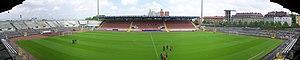
Le Grünwalder Stadion est un stade de football situé à Munich, en Allemagne dont les clubs résidents sont l'équipe féminine ainsi que la réserve du Bayern Munich ainsi que le 1860 Munich.